Answer in natural language. Considering the relative positions, is Doorway (marked C) above or below blue colour bed (marked B)? Choose between the following options: above or below
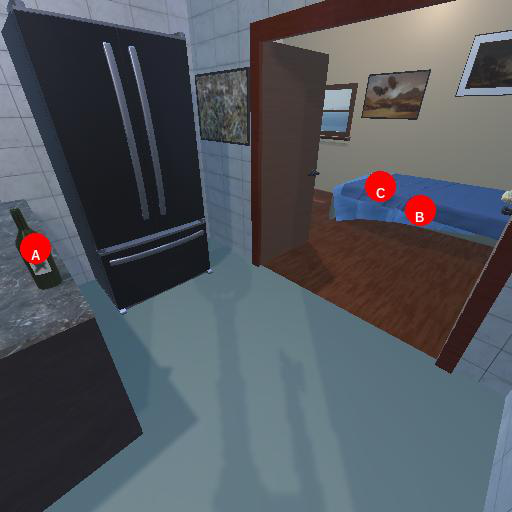
<answer>below</answer>